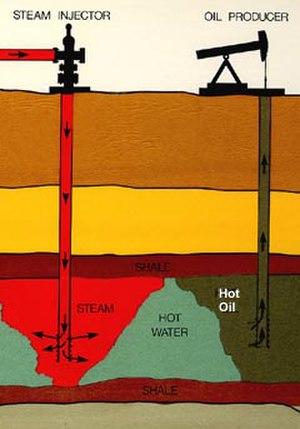
La récupération assistée du pétrole ou RAP consiste en la mise en œuvre de diverses techniques pour augmenter la quantité de pétrole brut qui peut être extraite à partir d'un gisement de pétrole. La récupération assistée du pétrole est aussi appelé la récupération améliorée du pétrole ou récupération tertiaire. Selon le Département américain de l'énergie, il y a trois techniques principales pour la RAP: la récupération thermique, l’injection de gaz, et l'injection chimique. Parfois, le terme récupération quaternaire est utilisé pour se référer à, des techniques plus avancées, et spéculatives de RAP. L'utilisation de techniques de RAP permet d’extraire de 30 à 60 %, voire plus, du pétrole présent à l'origine dans le réservoir, alors que ce ratio atteint 20 à 40 % en n’utilisant que la récupération primaire et secondaire.